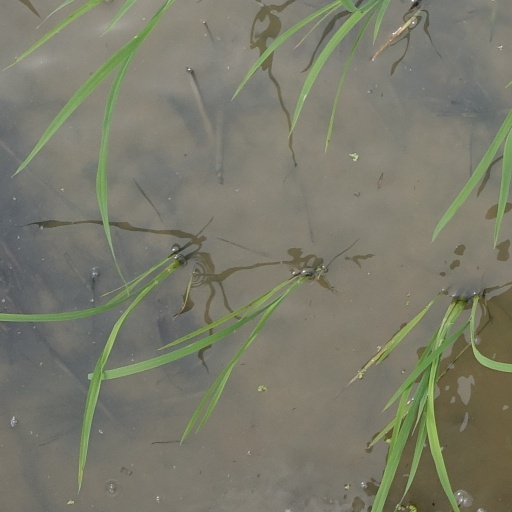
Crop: rice